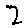
Label: 2